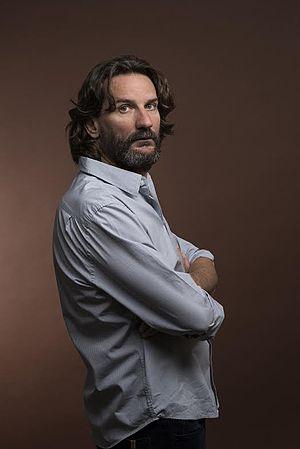
Frédéric Beigbeder, né le 21 septembre 1965 à Neuilly-sur-Seine, est un écrivain, critique littéraire, animateur de télévision et réalisateur français. Il est le créateur du prix de Flore, dont il préside le jury. Il fut également directeur de la rédaction du magazine Lui.
Le Festival du cinéma russe à Honfleur 2016, 24ᵉ édition du festival, s'est déroulé du 22 novembre 2016 au 27 novembre 2016.